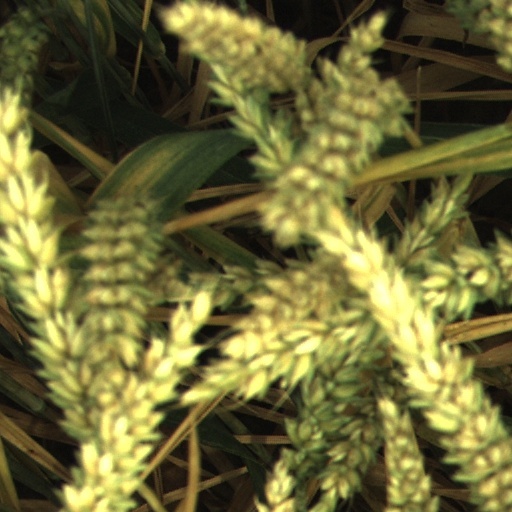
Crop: wheat